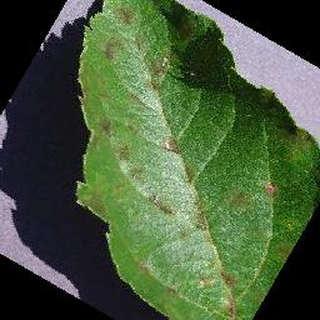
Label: apple_apple_scab